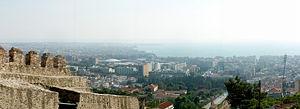
Yánnis Rítsos, né Ioánnis Rítsos le 1ᵉʳ mai 1909 à Monemvasia et mort le 11 novembre 1990 à Athènes, est un poète grec.